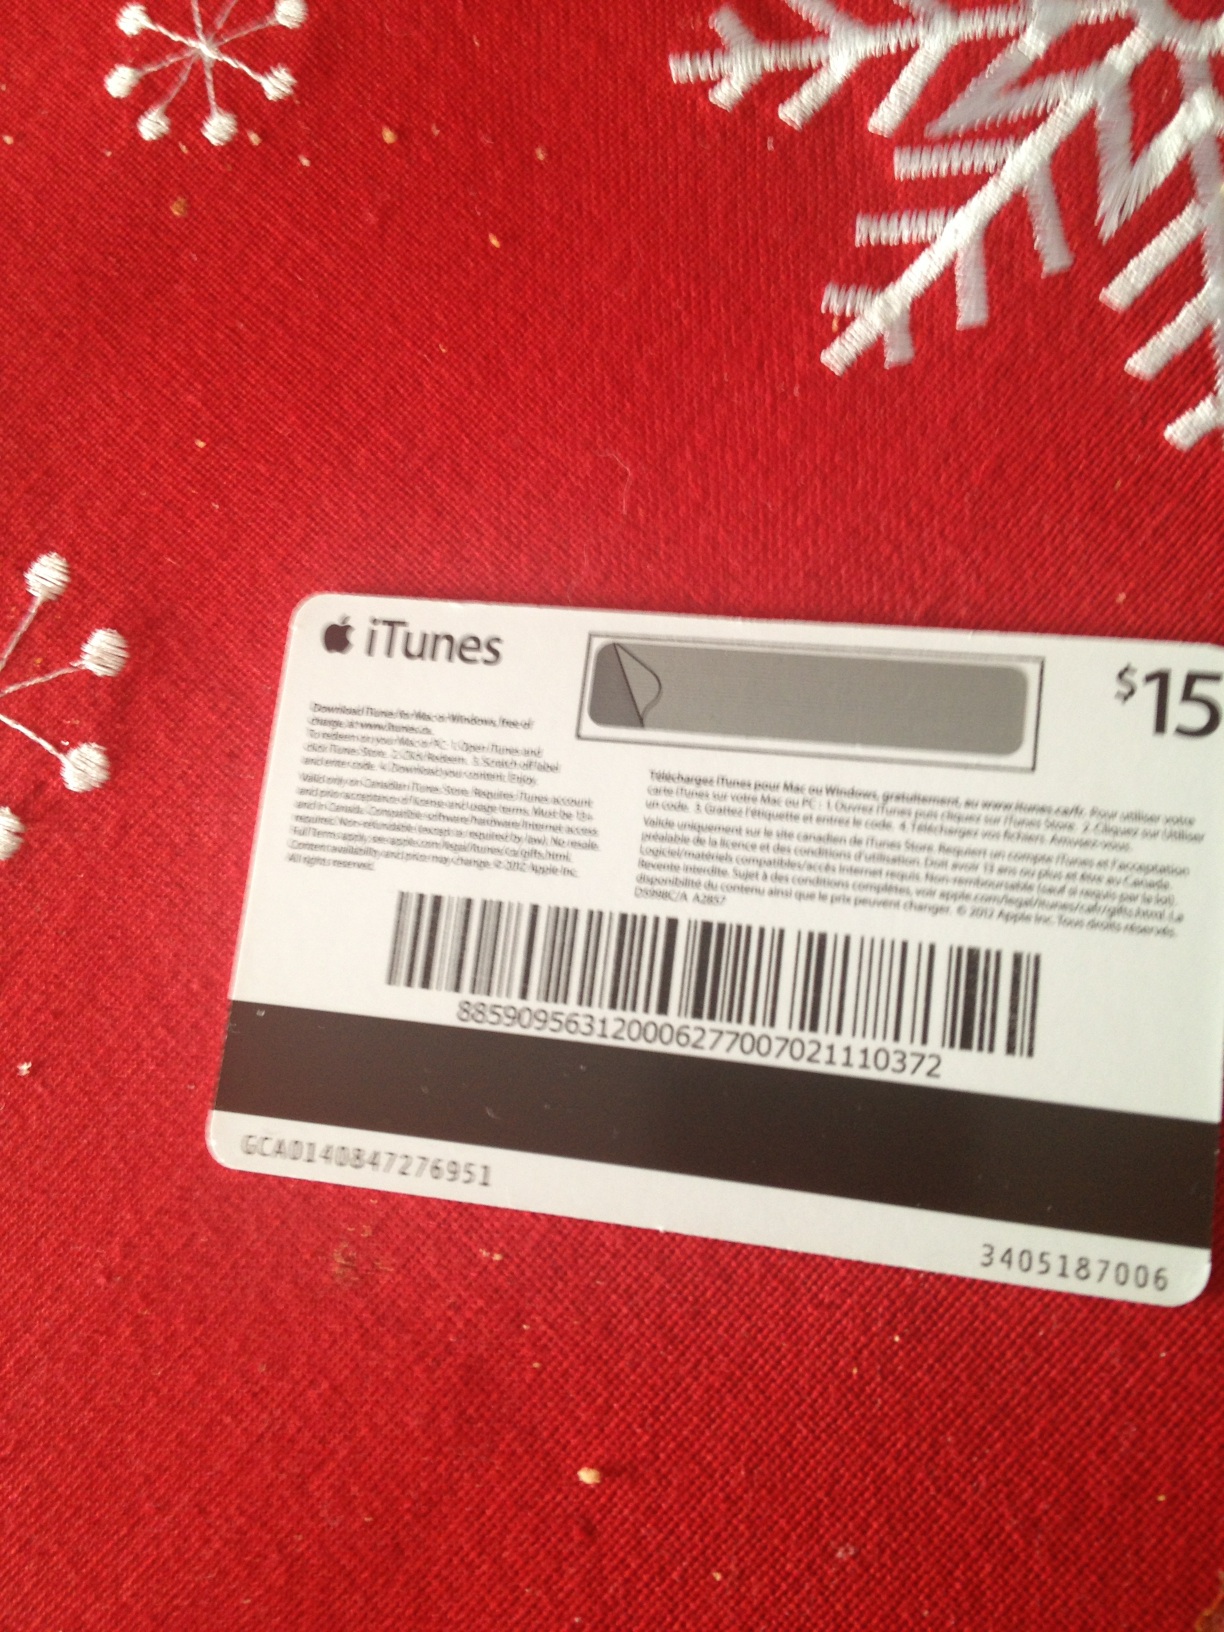Question: Where can I use this gift card?
Answer: itunes